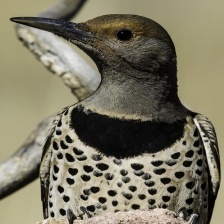
Species: GILDED FLICKER
Scientific name: COLAPTES AURATUS